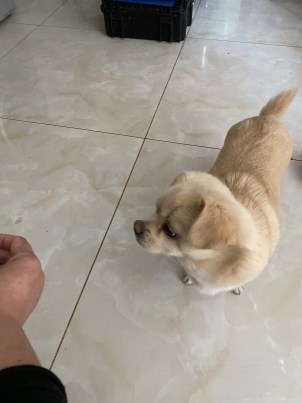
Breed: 3336-n000121-chinese_rural_dog